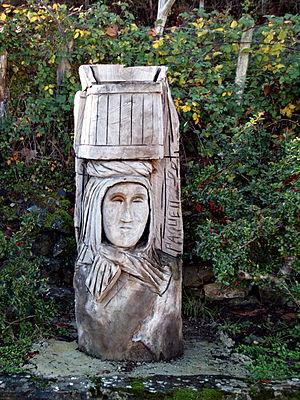
Vezzani (Corse) - La Porteuse d'eau, tronc d'arbre sculpté exposé dans le village
Vezzani est une commune française située dans la circonscription départementale de la Haute-Corse et le territoire de la collectivité de Corse. Elle appartient à l'ancienne piève de Castello.